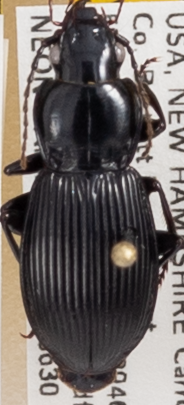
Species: Pterostichus coracinus
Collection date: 2021-06-30
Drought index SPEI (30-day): -1.814
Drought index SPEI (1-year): -1.28
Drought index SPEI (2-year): -0.968